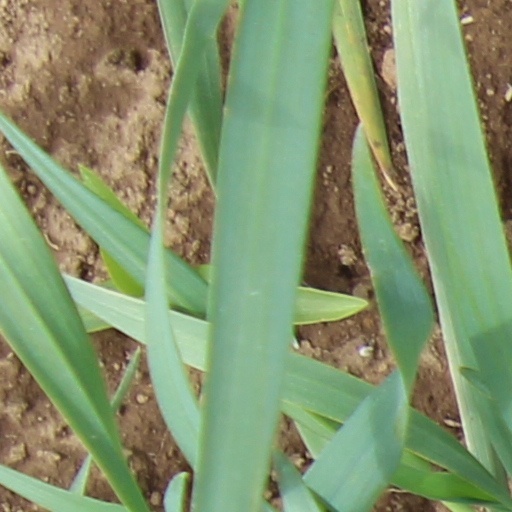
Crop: wheat